Saint-Ex

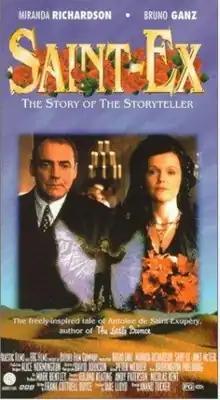
Film poster

Saint-Ex is a 1996 British television film, which was released as an episode of the BBC Two TV series Bookmark, after its premiere at the London Film Festival. The story documents the life of French author-aviator Antoine de Saint-Exupéry in the form of a "tone poem". The film was directed by Anand Tucker and stars Bruno Ganz, Miranda Richardson and Janet McTeer. The screenplay was by Frank Cottrell Boyce, while the writer's sons, Aidan and Joseph, portrayed the Saint-Exupéry brothers, François and Antoine, as children.